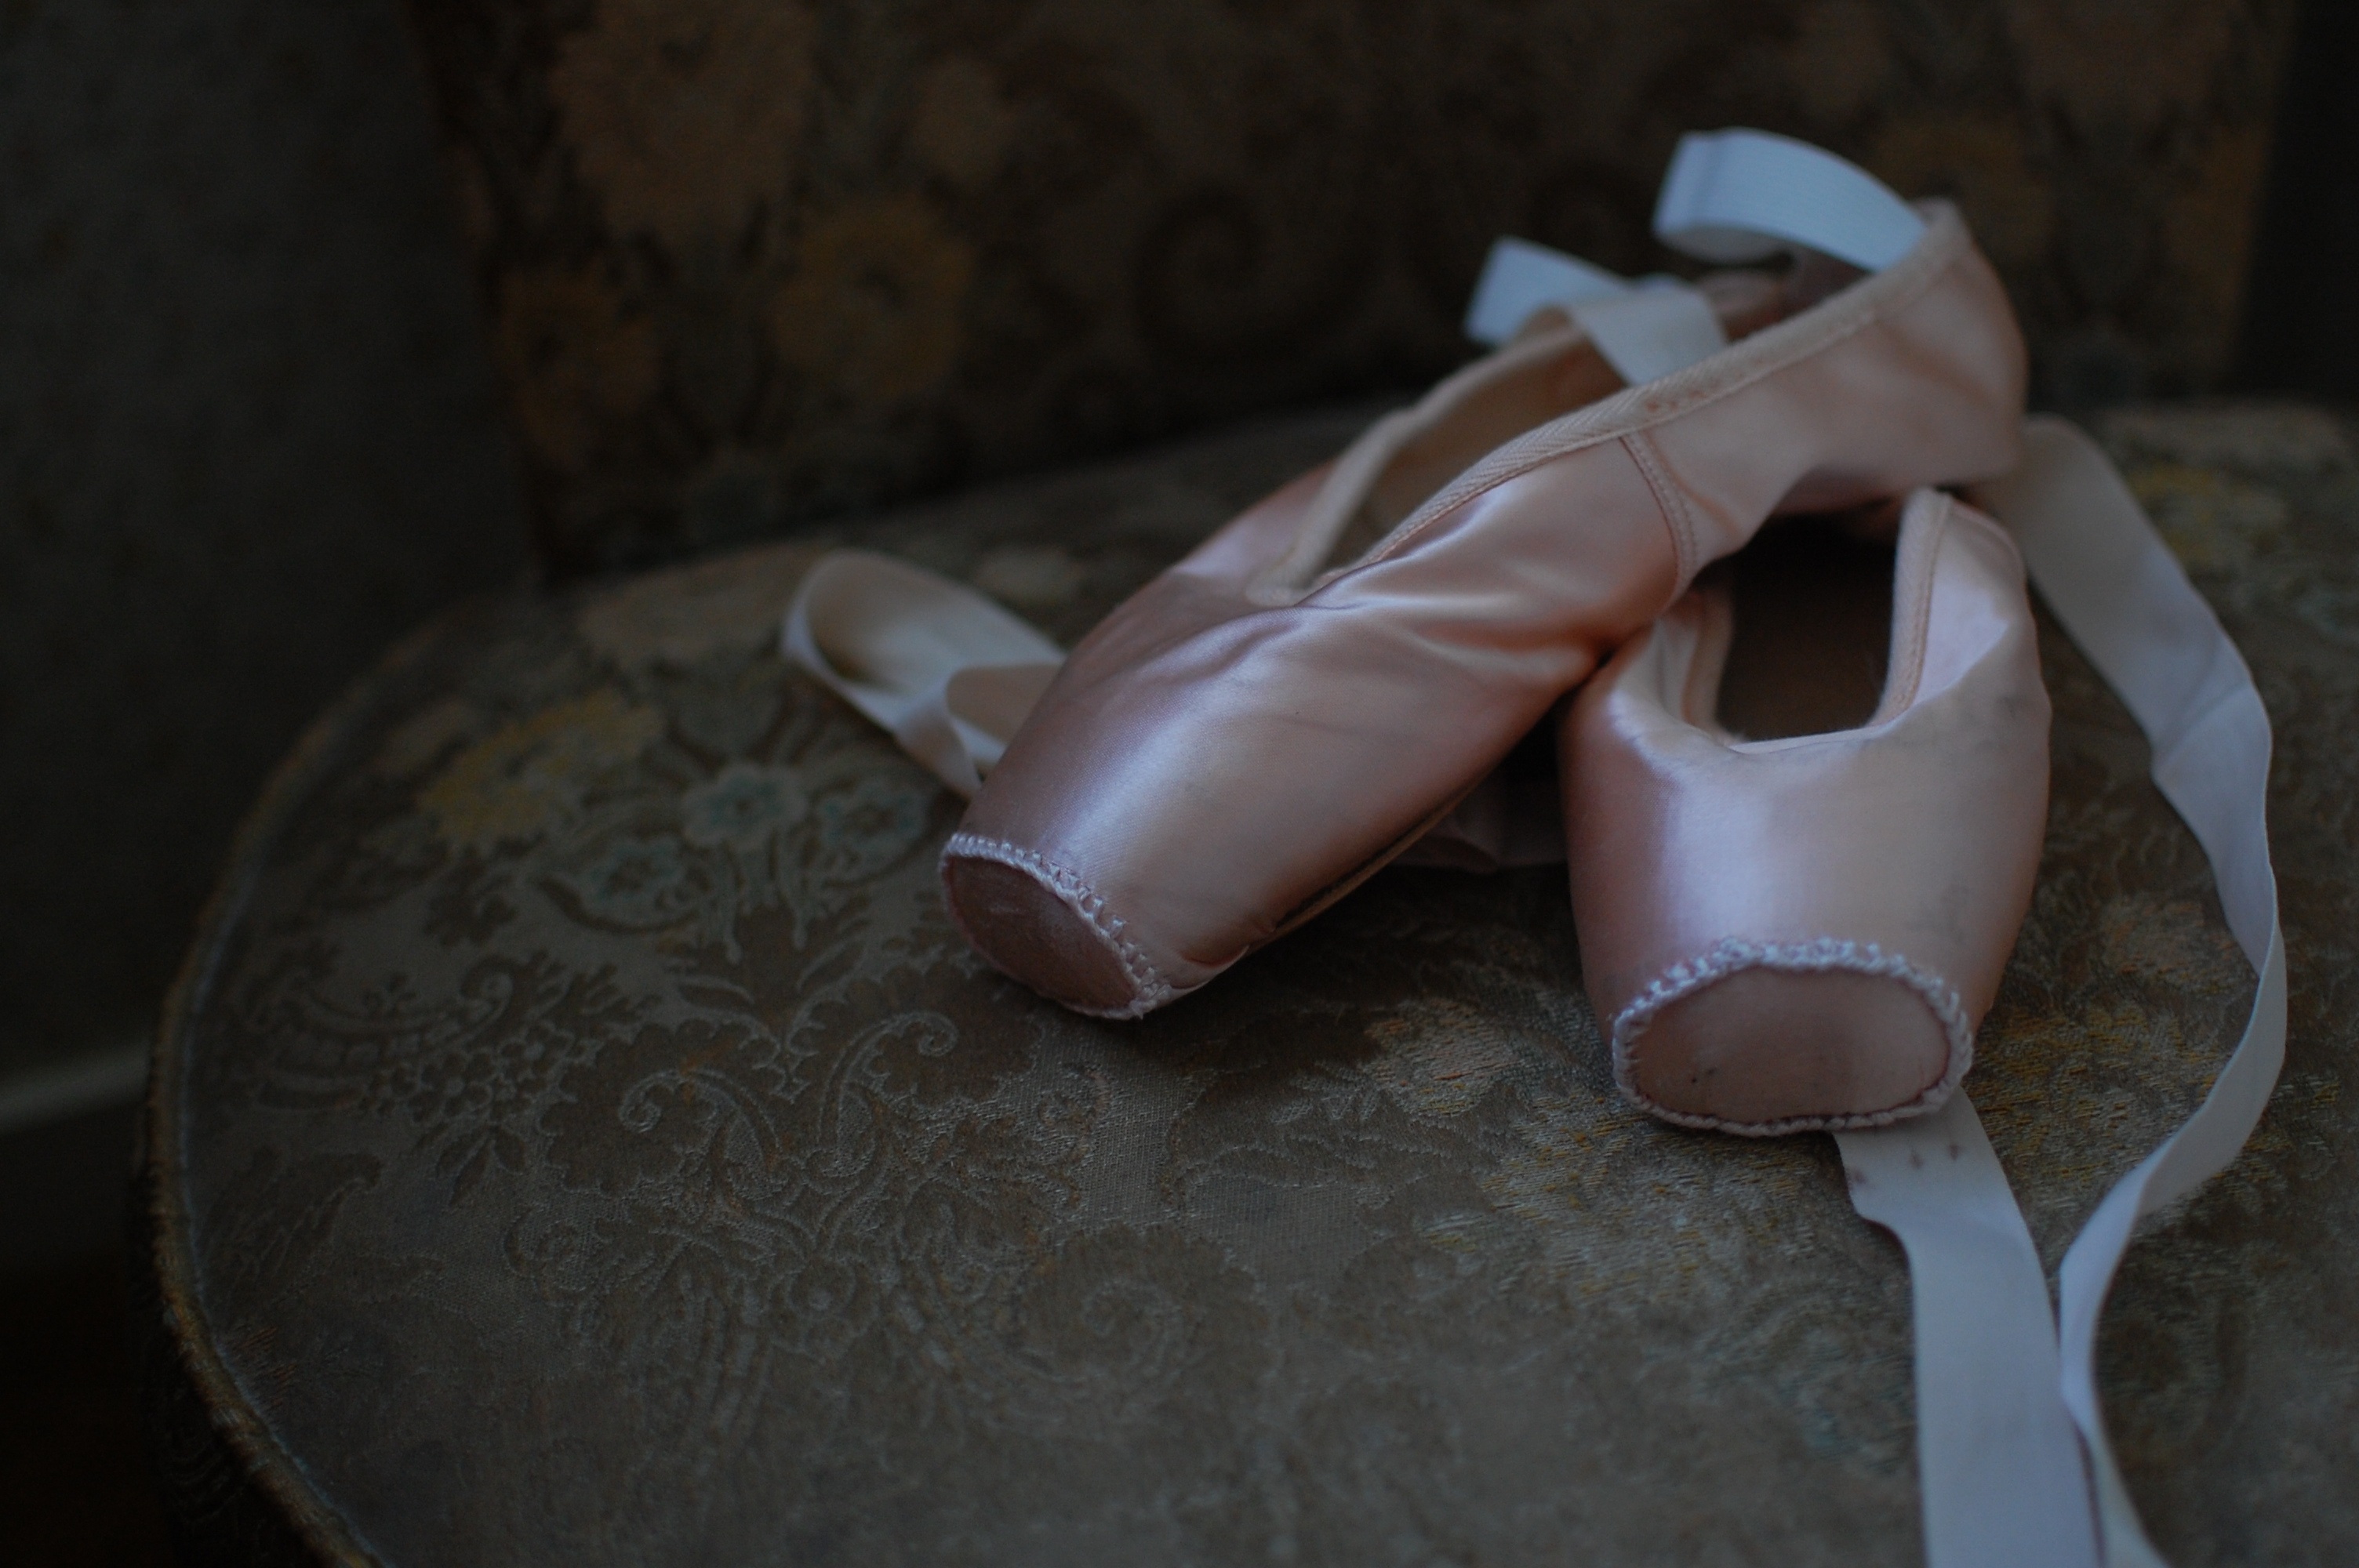
hand, shoe, white, flower, leg, dance, food, spring, brown, chocolate, slipper, ballerina, ballet, human body, footwear, beauty, dancing, satin, pointe shoes, ballet shoes